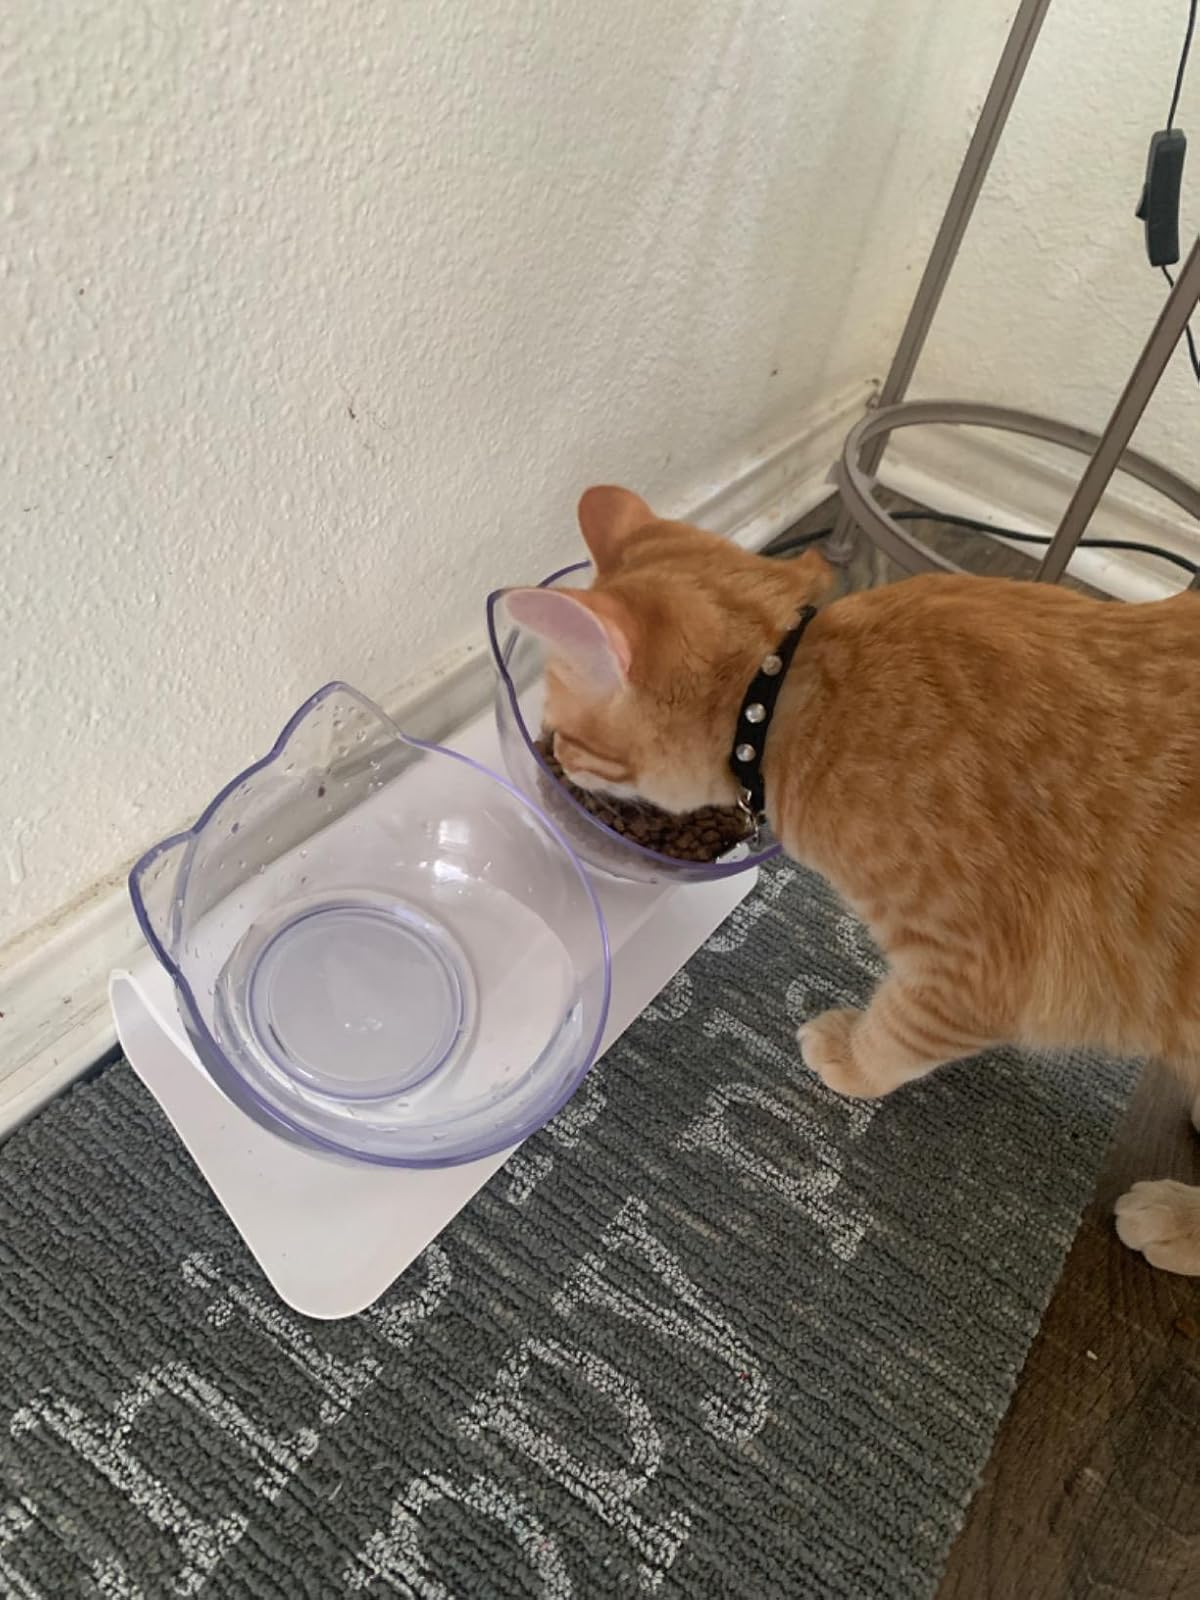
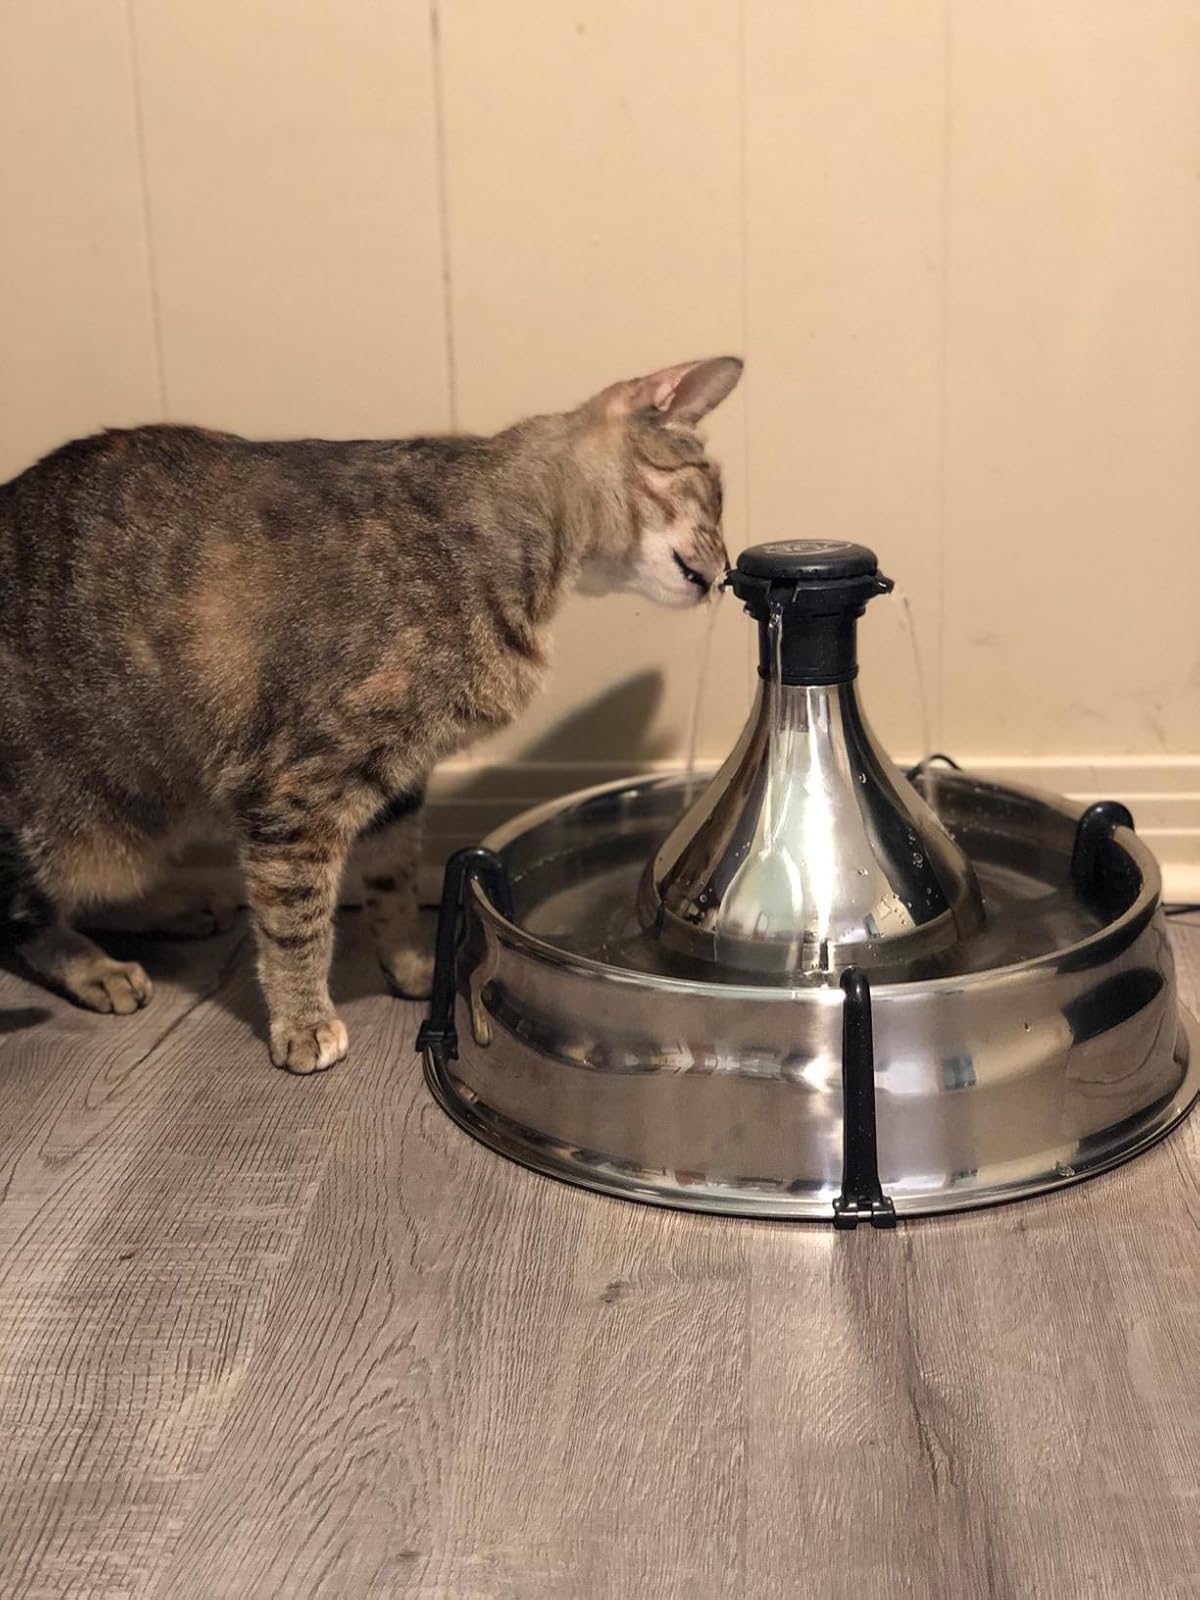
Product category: items_bowl
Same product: no